Coastal hazards

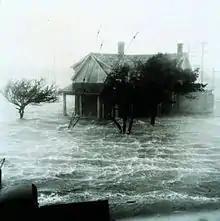
Hurricane Surge

The population that lives along or near coastlines is extremely vulnerable to coastal hazards. There are numerous issues that can threaten coastal ecosystems, with two main categories that these hazards can be placed under: Natural disasters and human disasters. Both of these issues cause great damage to coastlines and their communities, and discussion is still ongoing regarding what standards or responses need to be met to allow communities to continue living along coastlines while keeping them safe and preventing further coastal erosion. Natural disasters are events that are out of human control and are usually caused by weather. Such disasters include but are not limited to; storms, tsunamis, typhoons, flooding, tides, waterspouts, nor'easters, and storm surges. Human disasters are disasters that occur partially or fully due to human behavior, such as pollution, trawling, and human development.